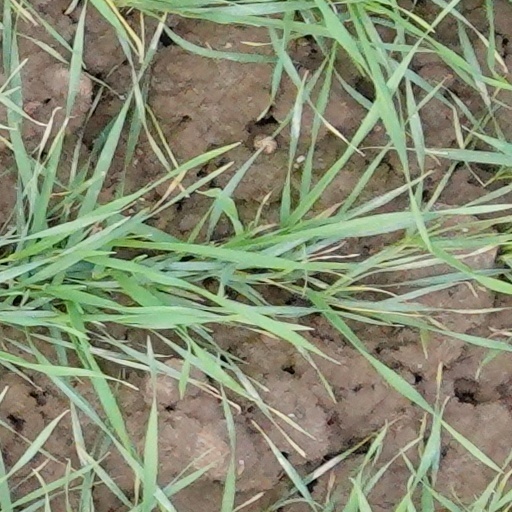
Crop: wheat